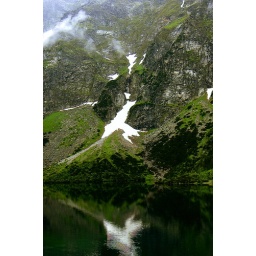
we hiked 14 miles up the mountain and there was a lake in the middle.